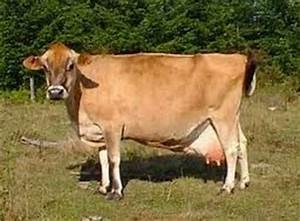
Label: cow